Edgar, King of England

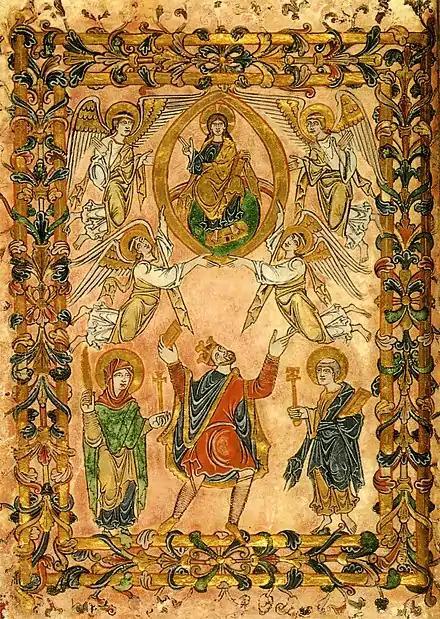
Frontispiece of the Winchester New Minster Charter of 966, the only illuminated charter and the only manuscript written entirely in gold to survive from Anglo-Saxon England. Edgar is flanked by the Virgin Mary and St Peter, and he is offering the charter to Christ, who sits enthroned above, surrounded by four winged angels.

The only coin in common use in late Anglo-Saxon England was the silver penny, but a few halfpennies were also produced and nine are known for Edgar. Edgar's coinage is divided into two phases, pre-reform which broadly carried on the diverse coinage design of his immediate predecessors, and the major reform near the end of his reign.